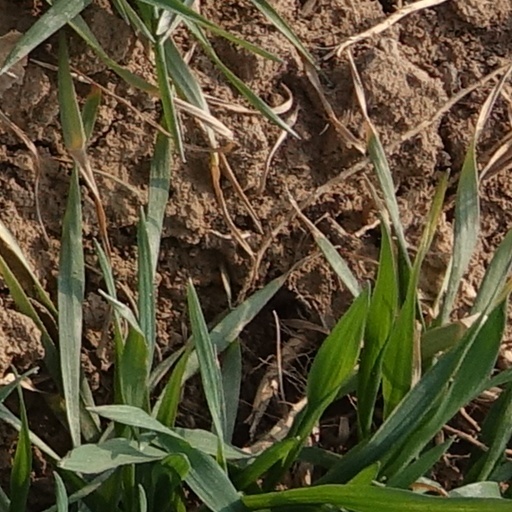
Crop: wheat